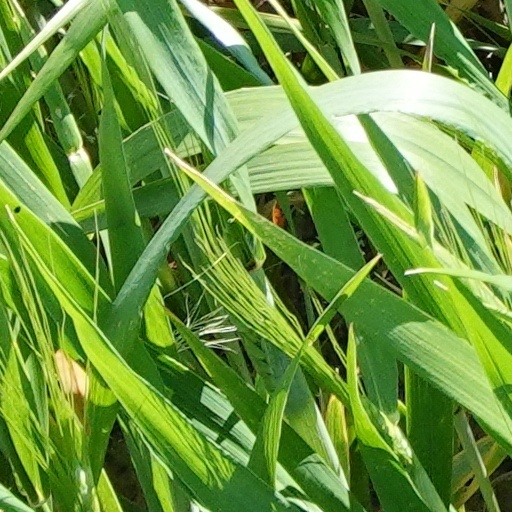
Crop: wheat